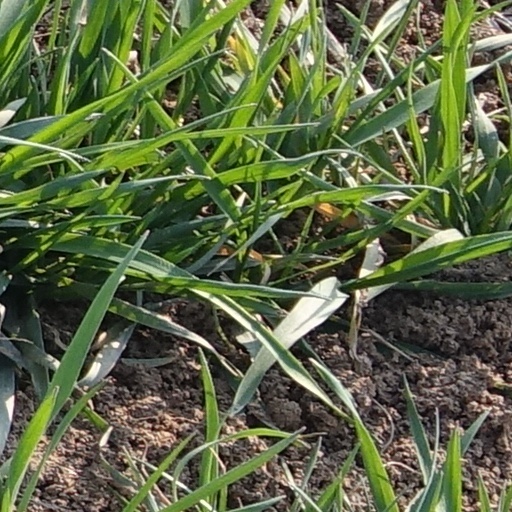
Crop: wheat